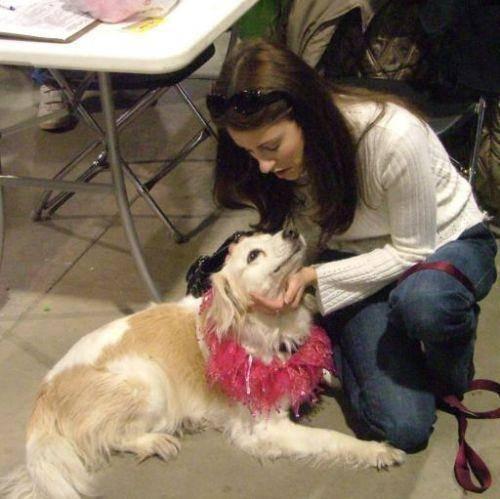
dog